William Nicholson (chemist)

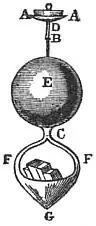
Nicholson's Hydrometer

In 1784 he invented the Nicholson hydrometer, a constant volume hydrometer to measure specific gravity of liguids or solids, with a pan for small weights on top and a small container ("basket") on the bottom into which a sample can be placed.